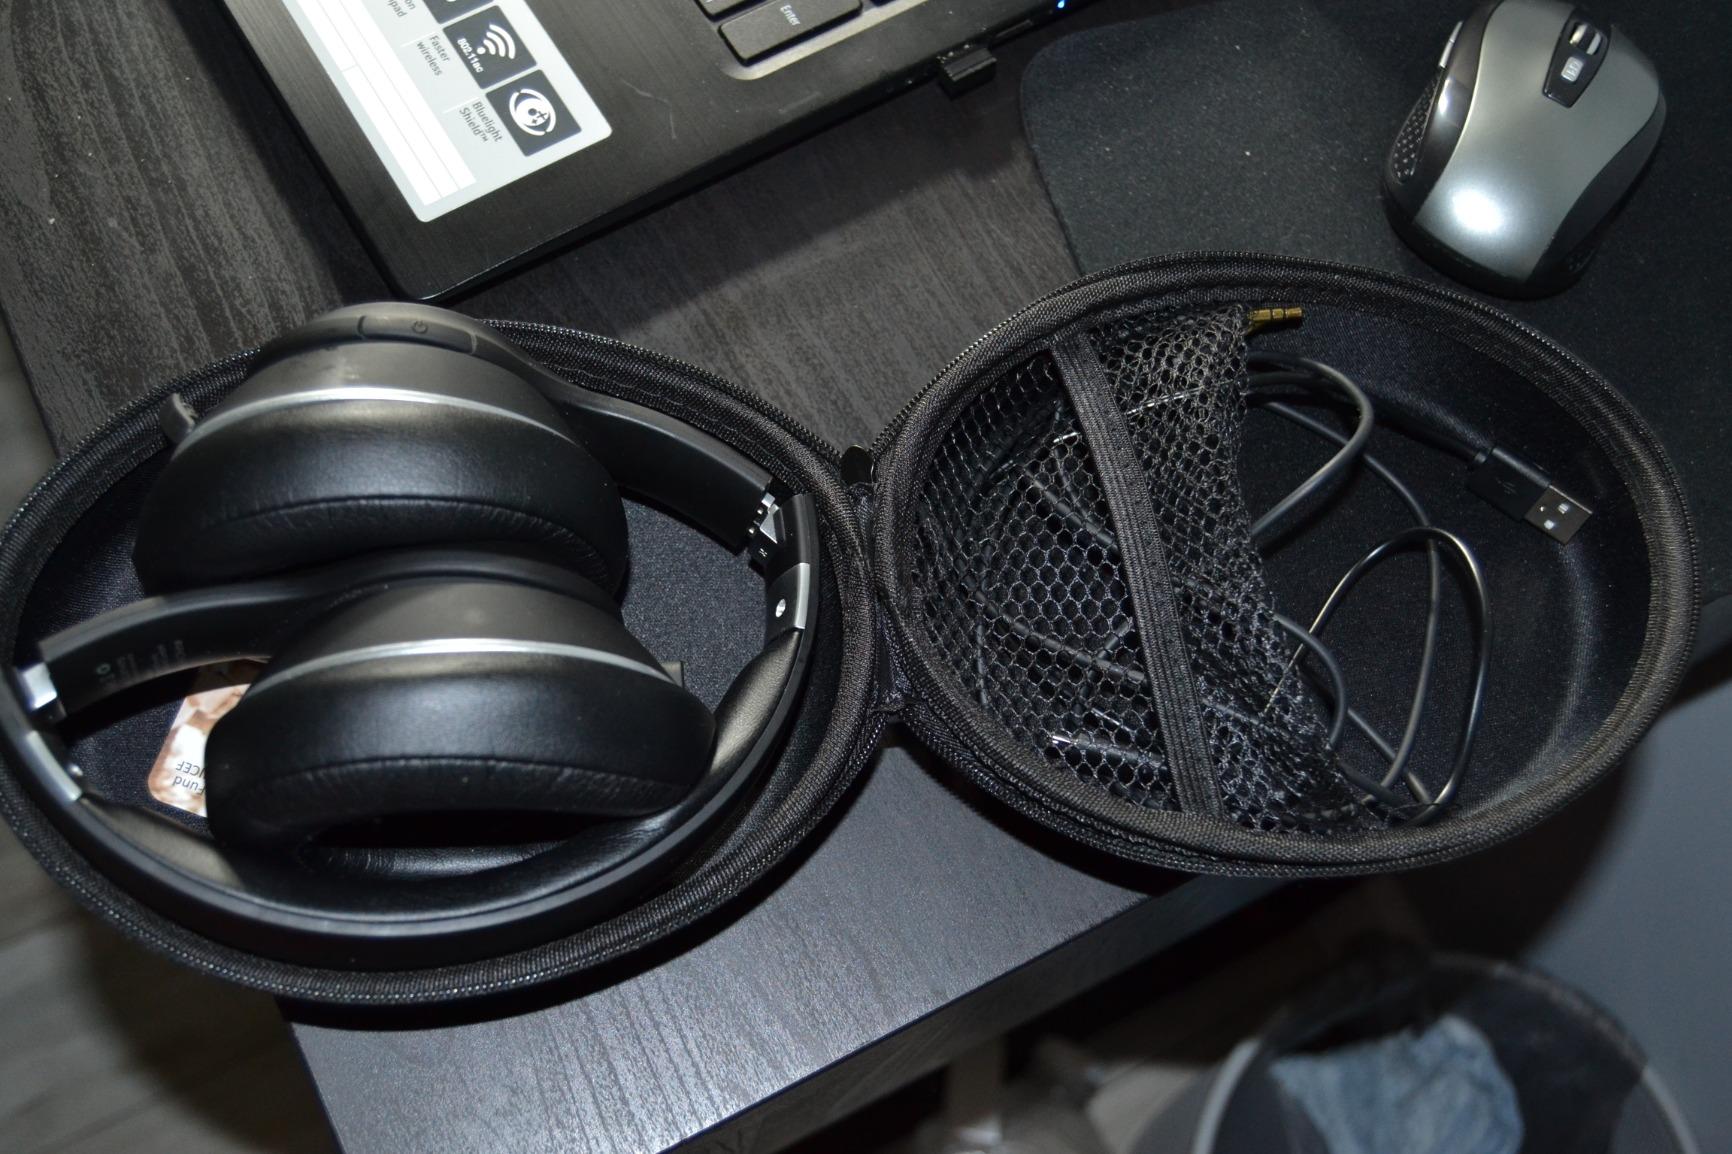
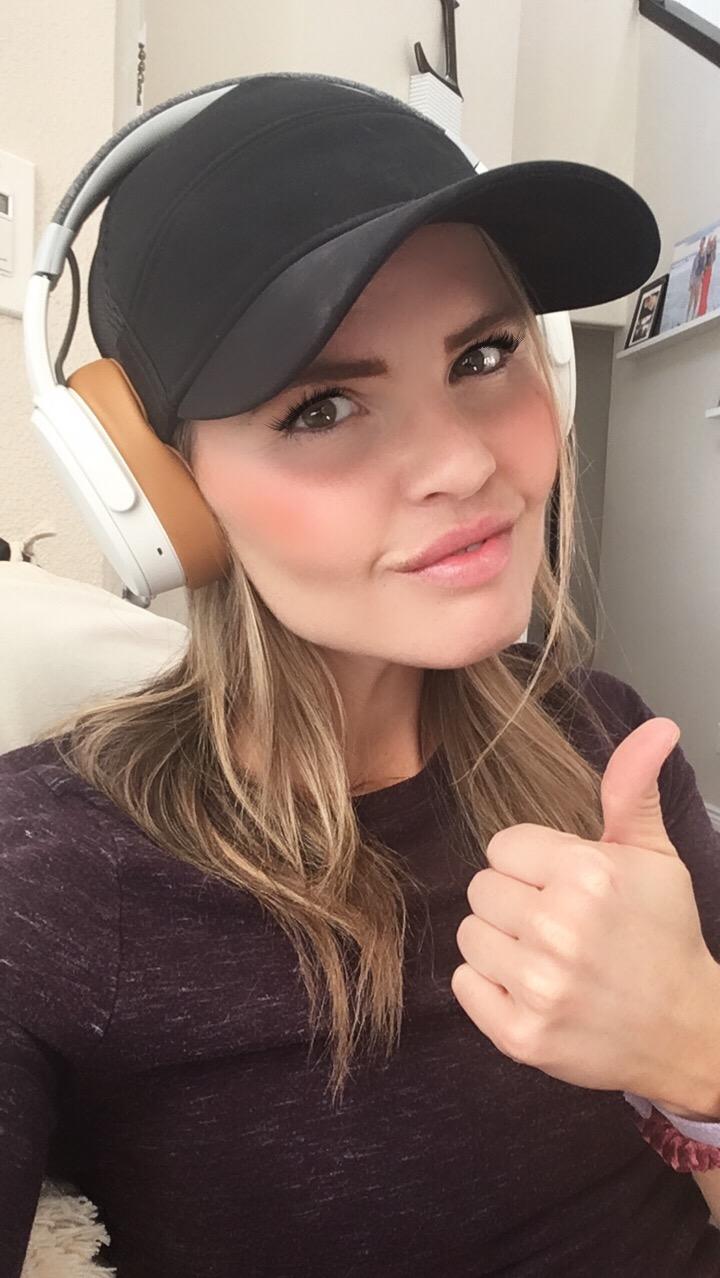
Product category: headphones
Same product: no